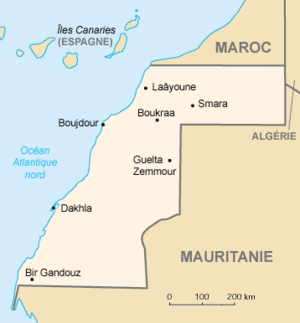
Le Sahara occidental est un territoire de 266 000 km² du Nord-Ouest de l'Afrique, bordé par la province marocaine de Tarfaya au nord, l'Algérie au nord-est, la Mauritanie à l'est et au sud, tandis que sa côte ouest donne sur l'Atlantique. Territoire non autonome selon l'ONU, cette ancienne colonie espagnole n'a toujours pas trouvé de statut définitif sur le plan juridique depuis le départ des Espagnols, en 1976.
Les « événements du 8 novembre 2010 à Laâyoune » sont des affrontements qui se sont tenus à la ville de Laâyoune et qui ont opposé des manifestants sahraouis, dont des membres du Front Polisaro, aux autorités marocaines, après que ces dernières eurent démantelé le campement de protestation de Gdim Izik, situé à 12 km de la ville.
La guerre du Sahara occidental qui s'est déroulée entre 1975 et 1991 est un conflit militaire opposant le Maroc et la Mauritanie au Front Polisario, sur le territoire du Sahara occidental. La guerre éclate à la suite du retrait de l'Espagne du Sahara espagnol, qu'elle avait convenu de céder au Maroc et à la Mauritanie lors des accords de Madrid.